L'estro armonico

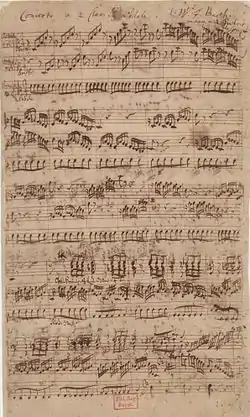
Autograph manuscript of BWV 596, Bach's transcription of Op. 3, No. 11, which became part of Wilhelm Friedemann Bach's repertoire.

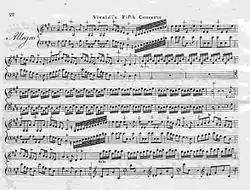
First movement of Vivaldi's 5th concerto from Agrell's "Easy Genteel Lessons for the Harpsichord"

The violinist is not named, but commentators have suggested Geminiani, Dubourg or Clegg; as Talbot points out, it is unlikely to have been Geminiani, because of his known antipathy to Vivaldi. Transcriptions for harp of the third and fifth concertos survive in the collections of another celebrated blind harpist, the Welshman John Parry; they are held in the National Library of Wales in Aberystwyth. The "1797 Encyclopædia Britannica" records that the fifth concerto was also played on an Irish variant of Benjamin Franklin's celebrated invention, the glass harmonica. Under the entry for "Harmonica" or "Armonica", a 35-glass harmonica is described, about which its inventor, the Dublin physician Edward Cullen, writes: